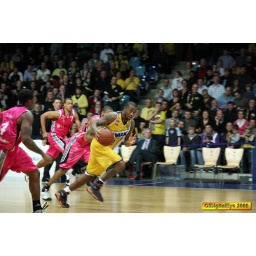
oldenburg ewe baskets vs bonn foto by OlDigitalEye 2009 01 31 8002_2